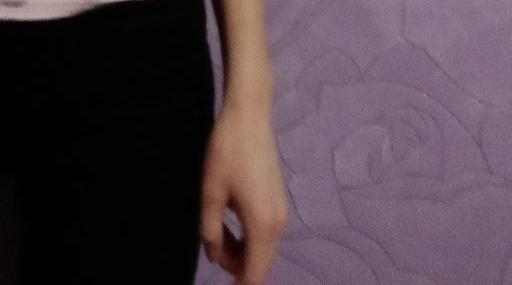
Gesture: no_gesture